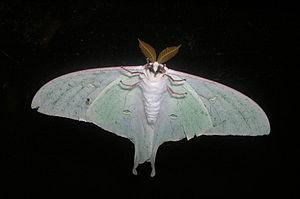
Le genre Actias regroupe des lépidoptères appartenant à la famille des Saturniidae, à la sous-famille des Saturniinae.